Mounts Iglit–Baco Natural Park

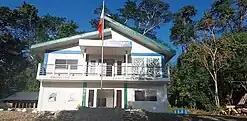

The park is the habitat of the endemic tamaraw ("Bubalus mindorensis"), a small, hoofed mammal of the bovid family unique to the Philippines that first documented in 1888. It is one of the most seriously endangered animals in the world. It was for this reason that the park was established, first as a game refuge and bird sanctuary in 1969 with an initial area of , as a national park on November 11, 1970, then natural park in 2018.